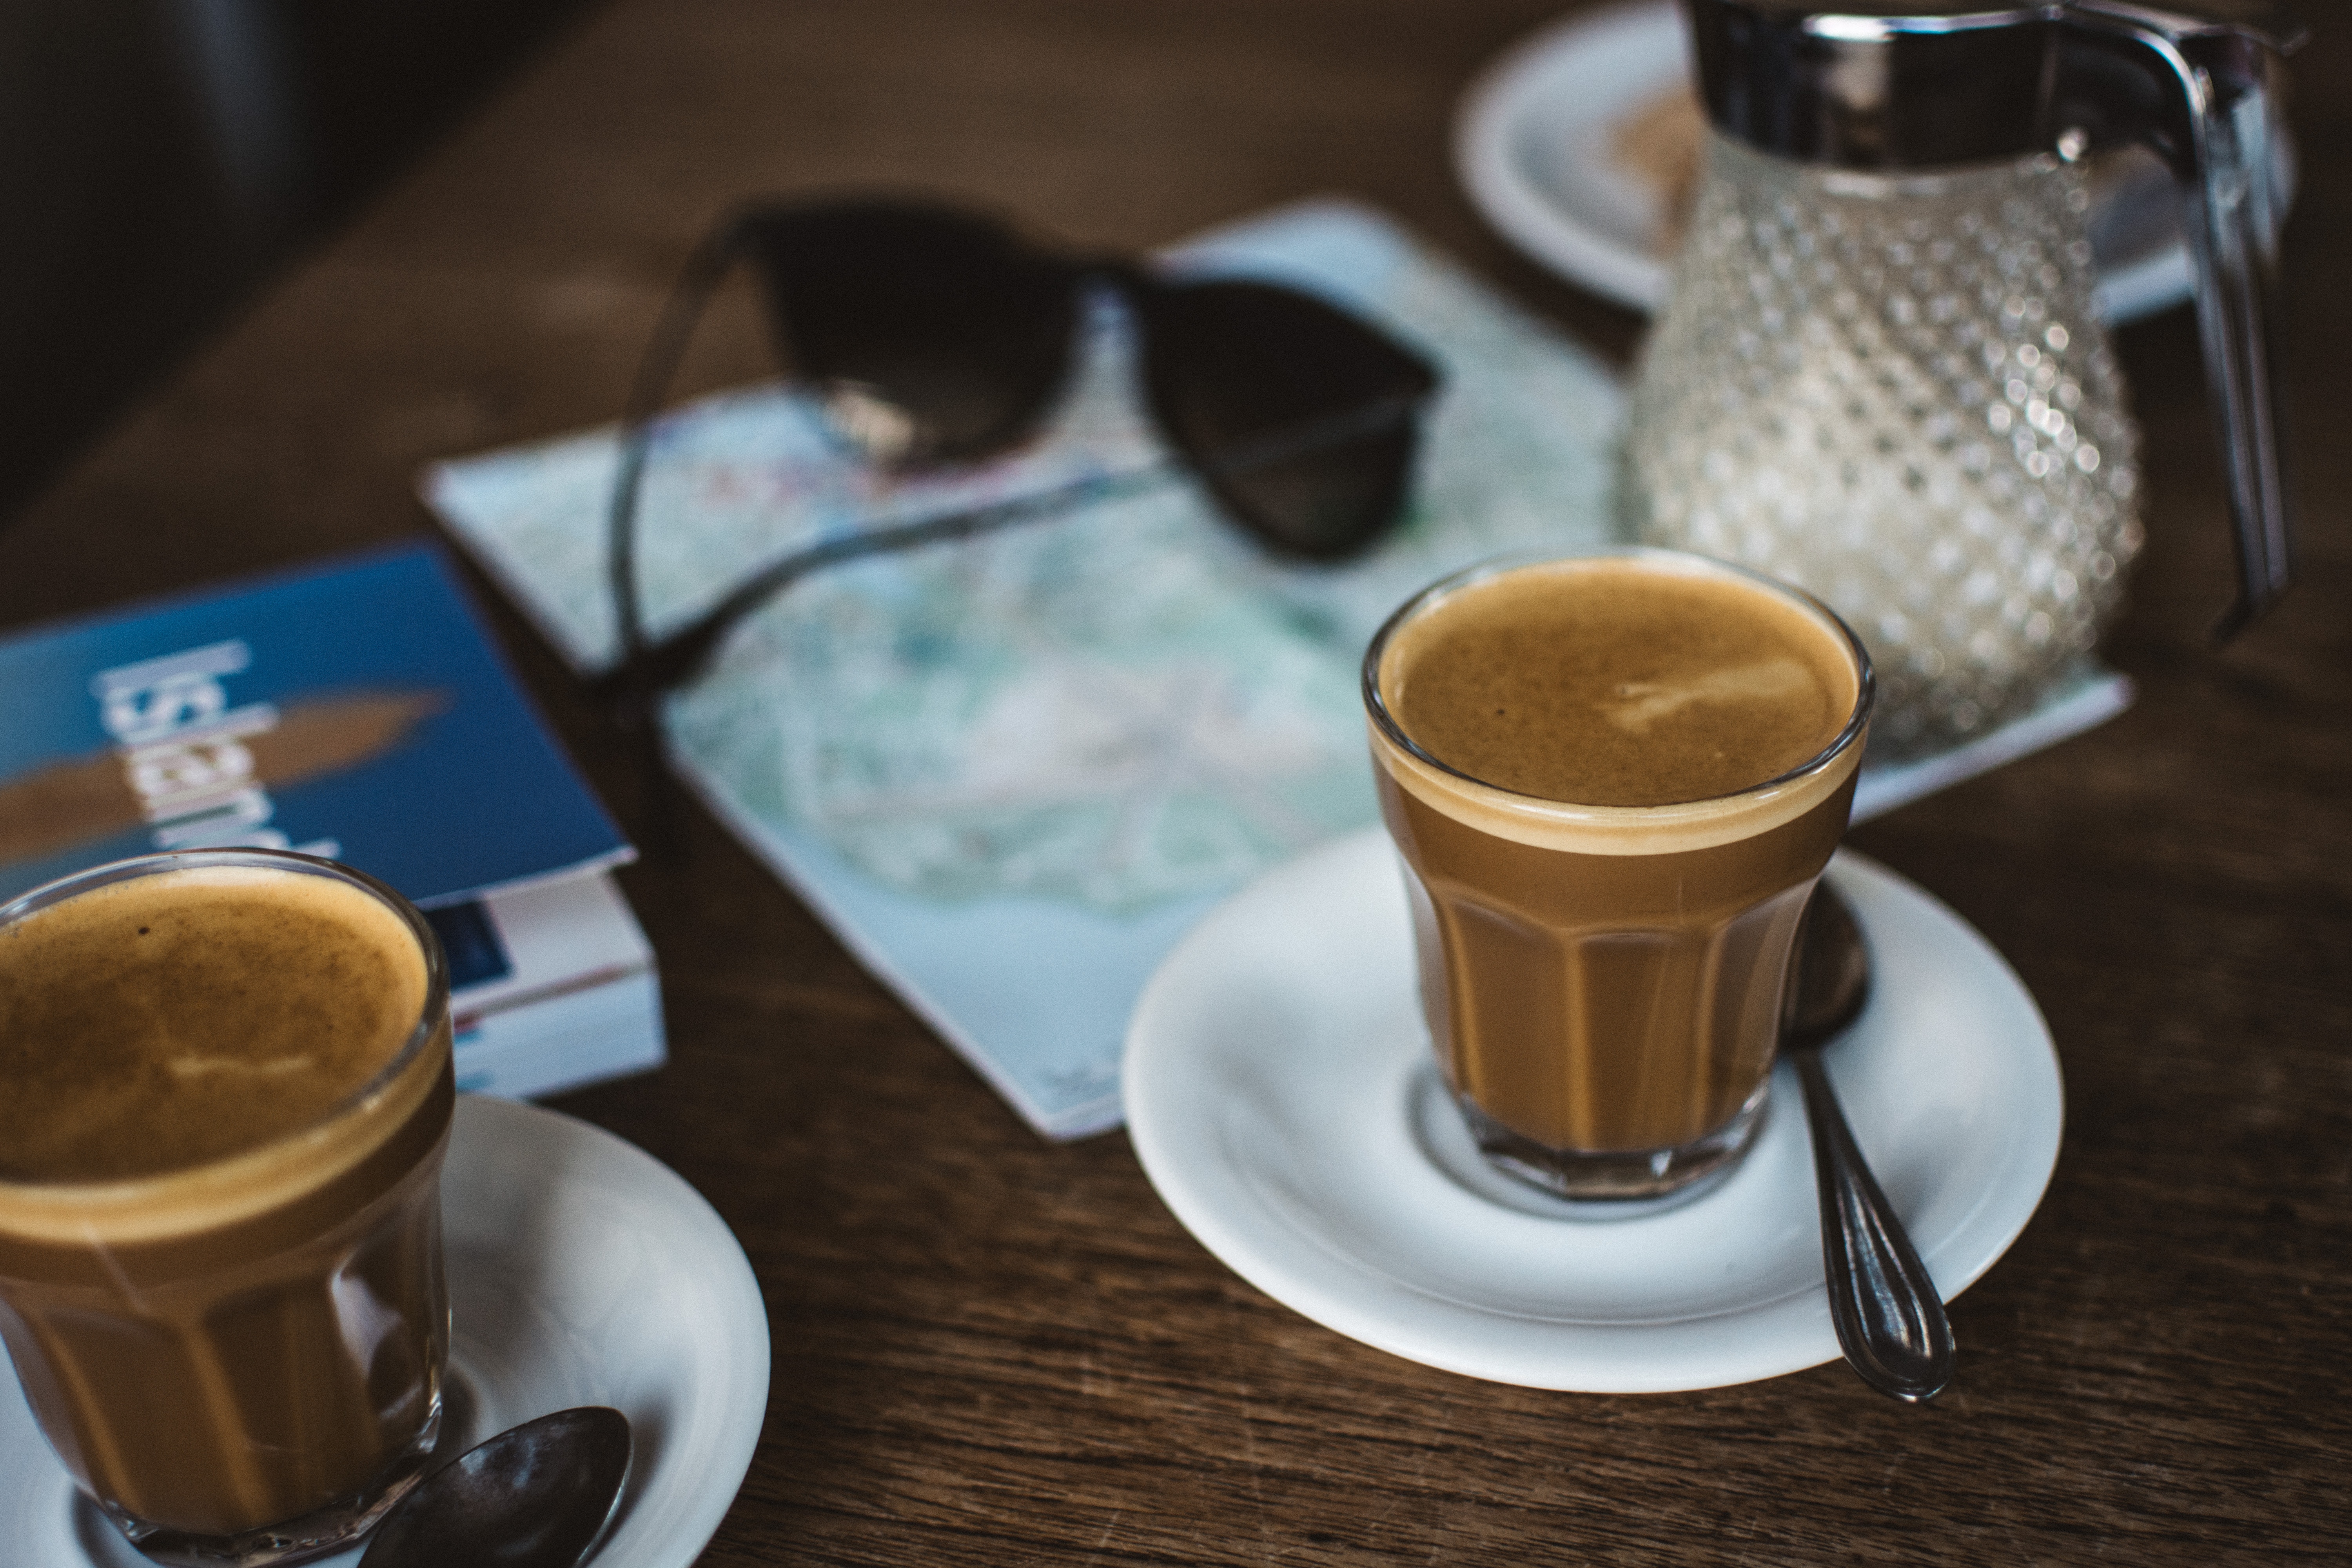
coffee, drink, cortado, espresso, caff macchiato, flat white, caffeine, cup, mocaccino, cuban espresso, turkish coffee, wiener melange, ristretto, cafe, cafe au lait, cappuccino, latte, coffeehouse, coffee cup, indian filter coffee, instant coffee, doppio, caff americano, marocchino, flavor, ipoh white coffee